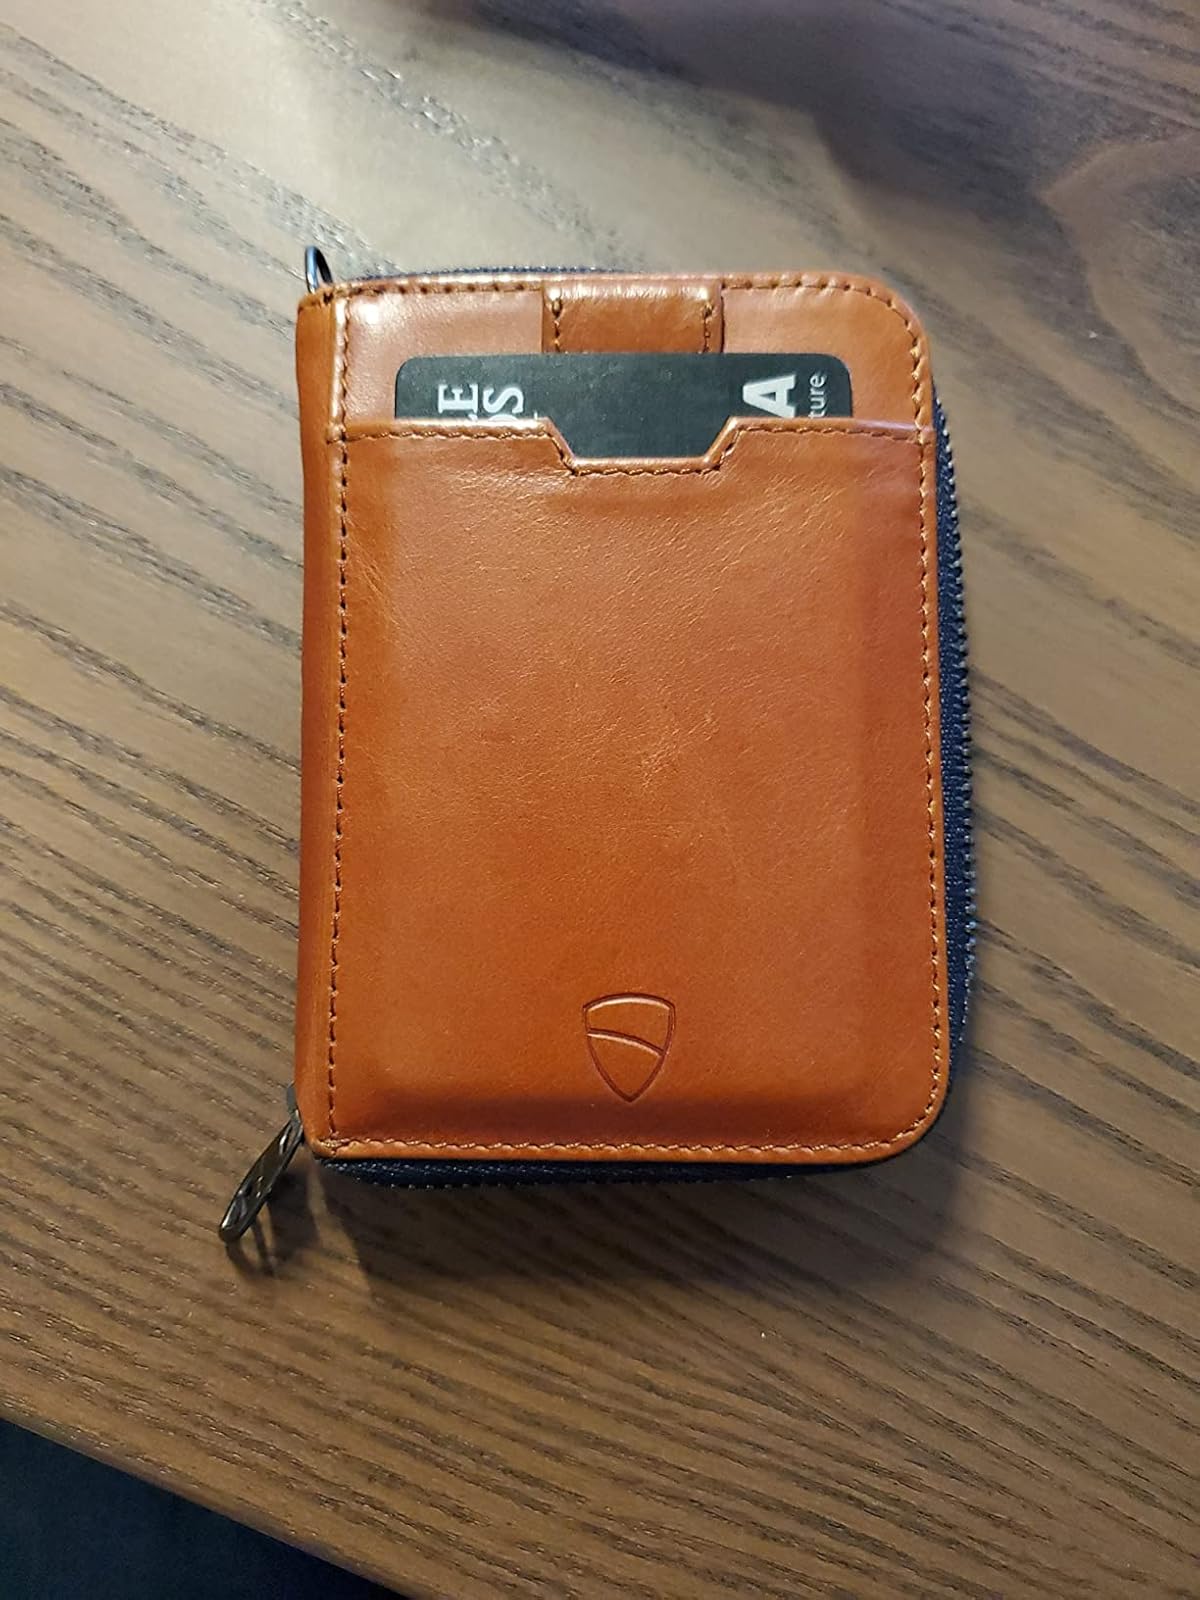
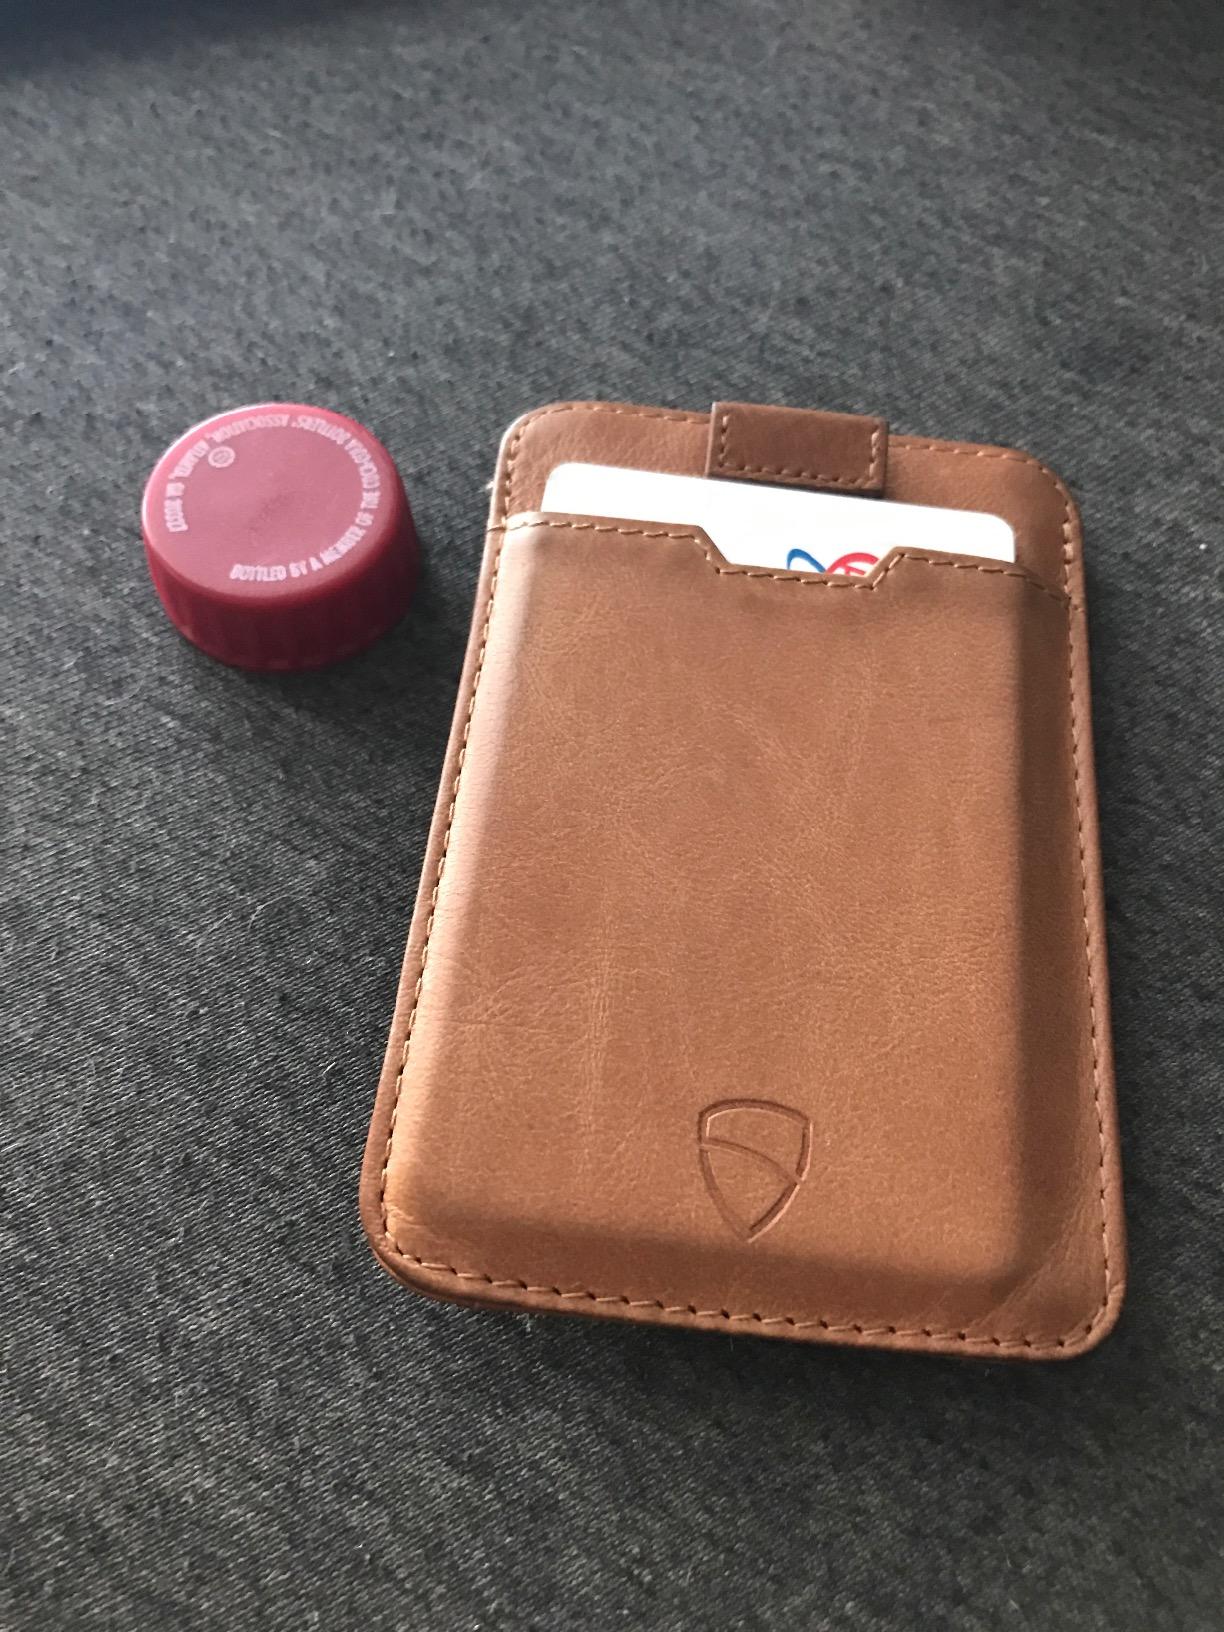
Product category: accessories_wallet
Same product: no